Answer in natural language. How many Beds are visible in the scene? Choose between the following options: 3, 0, 2, 4 or 1
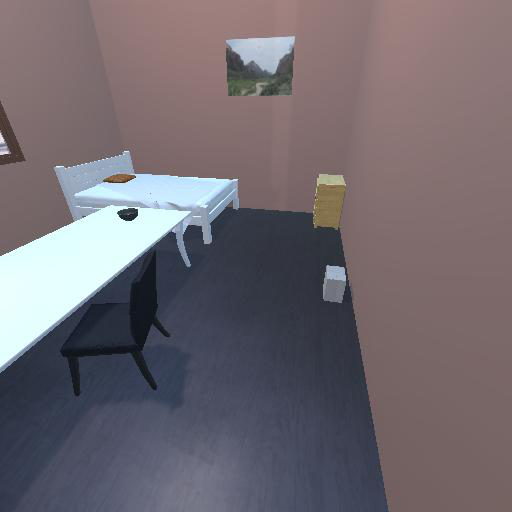
<answer>1</answer>